Buttock cleavage

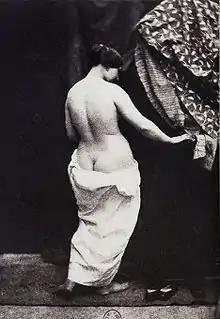
Photograph by Julien Vallou de Villeneuve (1854)

Buttock cleavage is minor exposure of the buttocks and the intergluteal cleft between them, often because of low-rise pants.